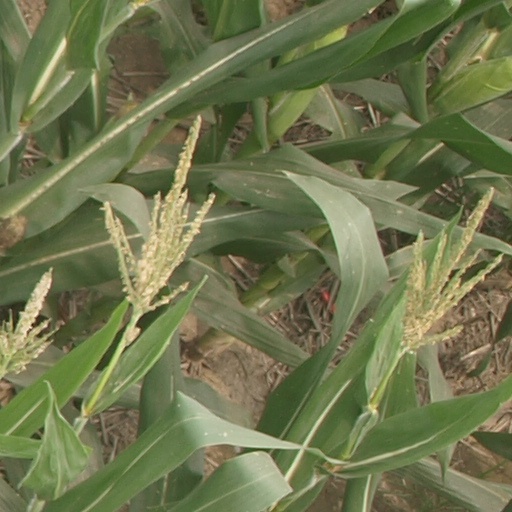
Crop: maize; corn